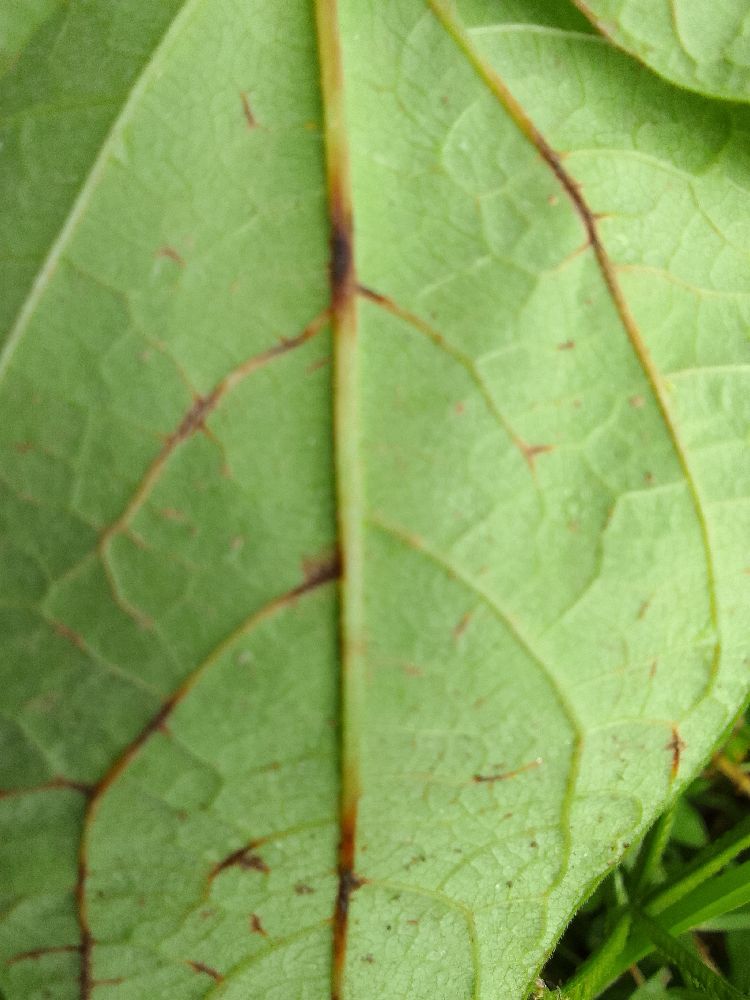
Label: anthracnose